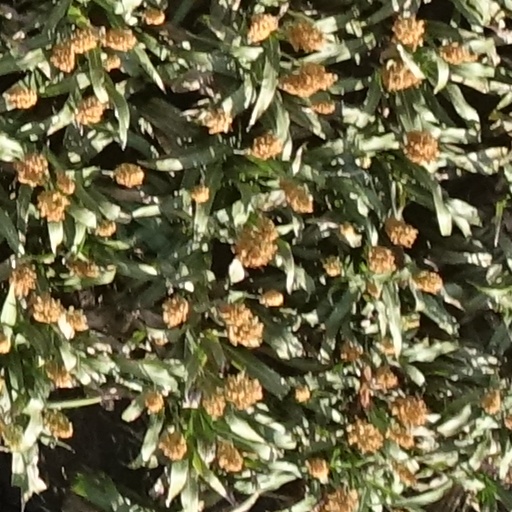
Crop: sorghum